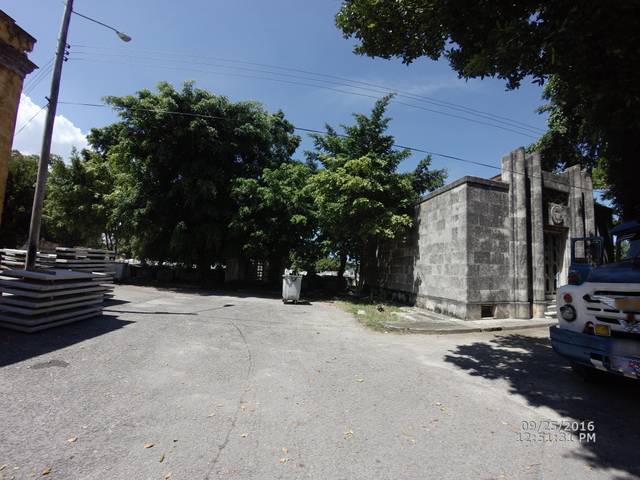
Region: Cuba
Coordinates: 23.121, -82.399